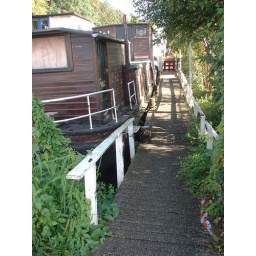
Path beside a narrow canal with permanent boat houses crowding along both sides, off Kruisstraat beside Zuiderstraat